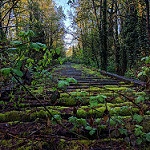
Label: forest